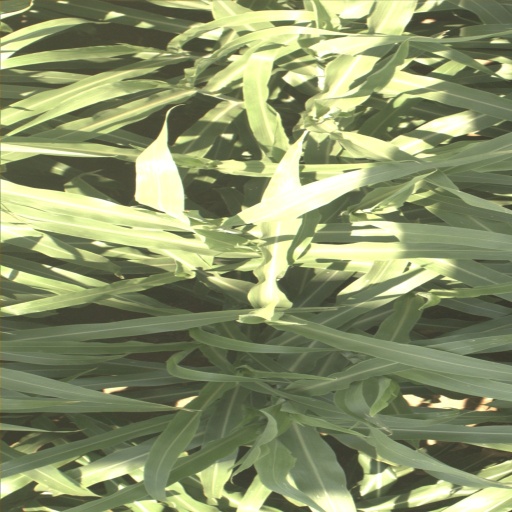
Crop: sorghum